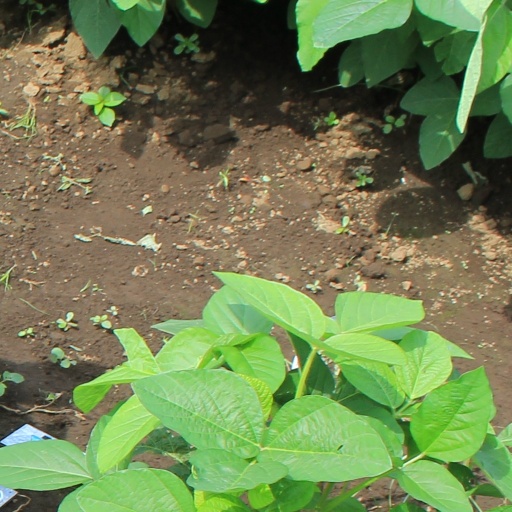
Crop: soybean